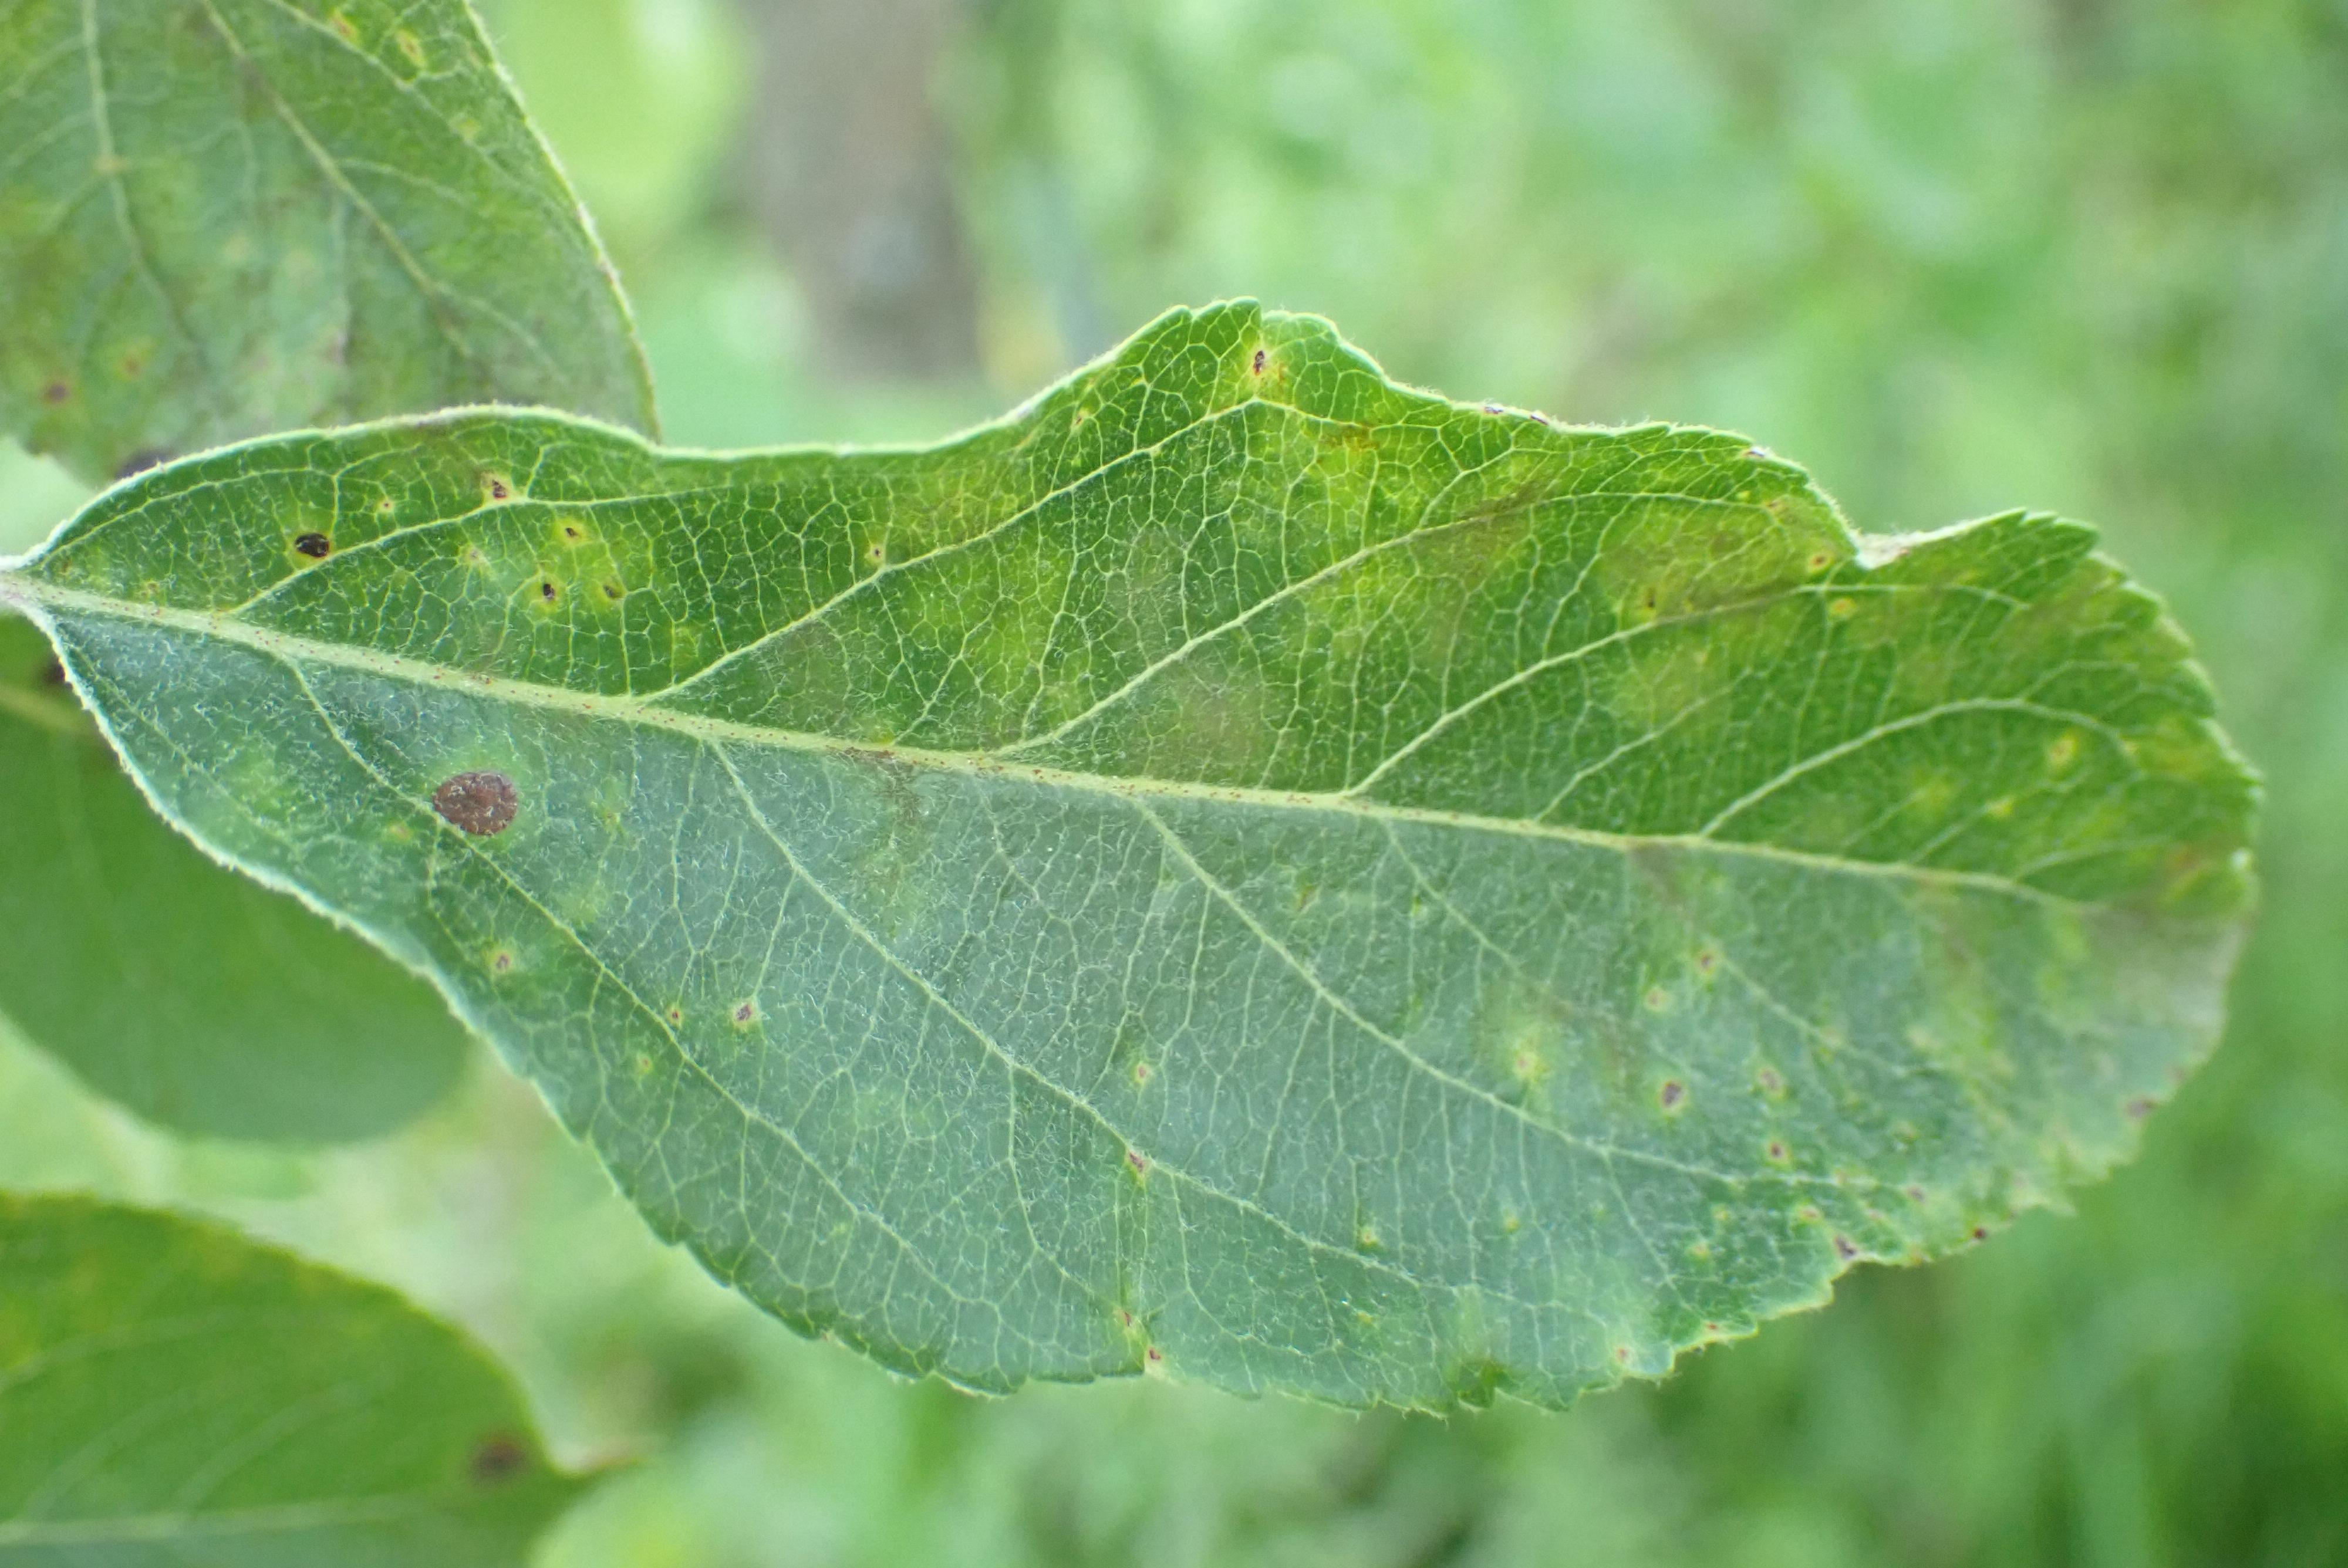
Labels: scab, frog_eye_leaf_spot, complex